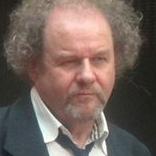
Age: 62